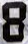
Number: 8